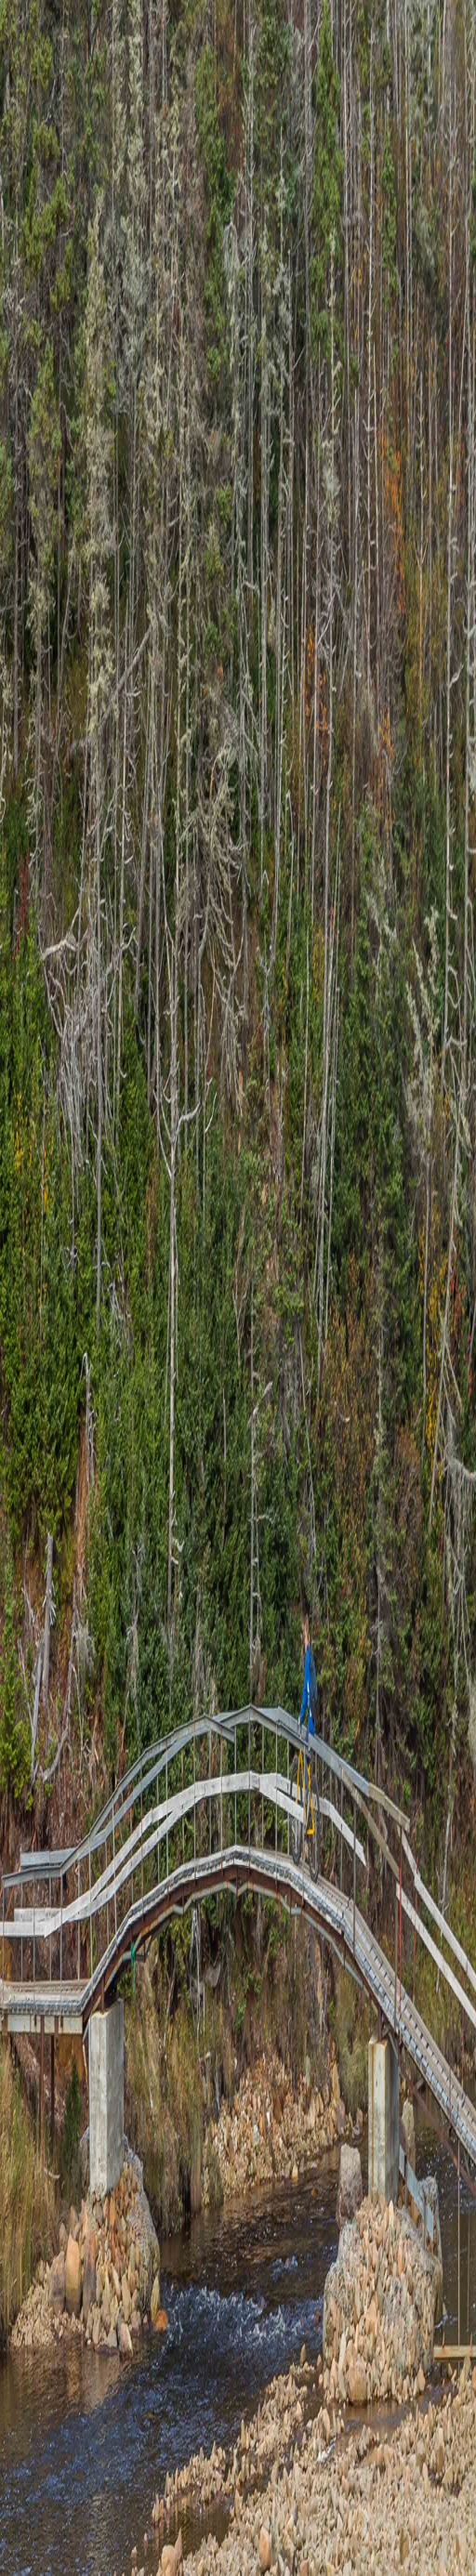
around mid point to person .